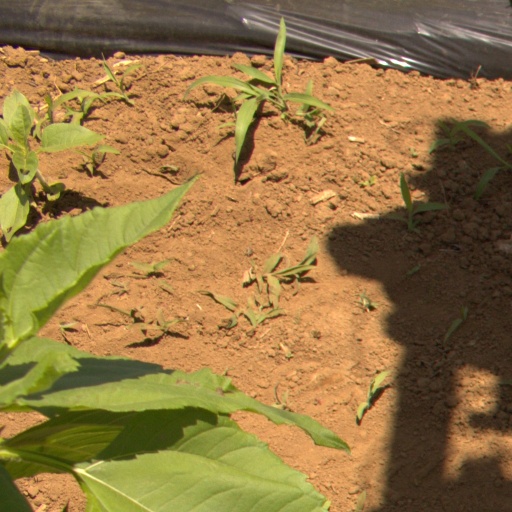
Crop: Jerusalem artichoke